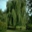
Label: willow_tree